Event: Nepal Earthquake
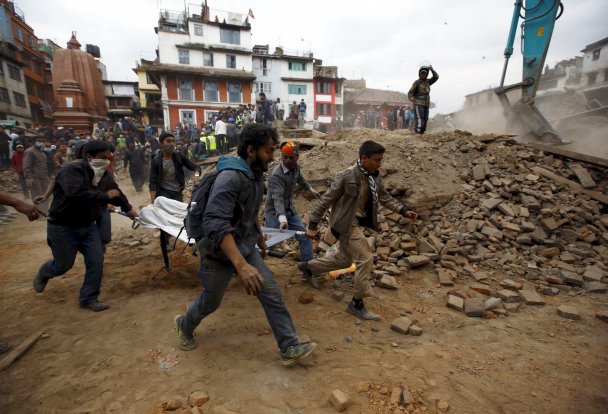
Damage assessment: damage